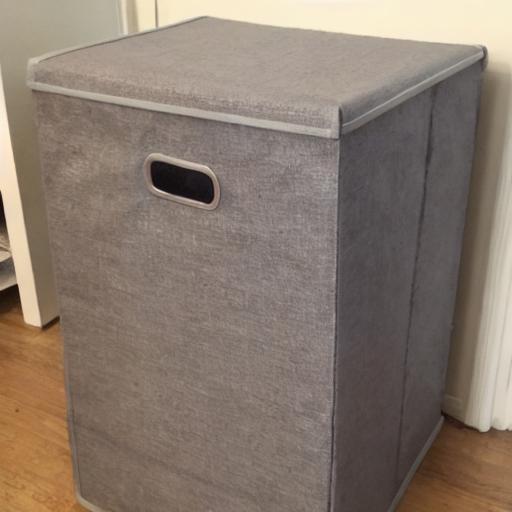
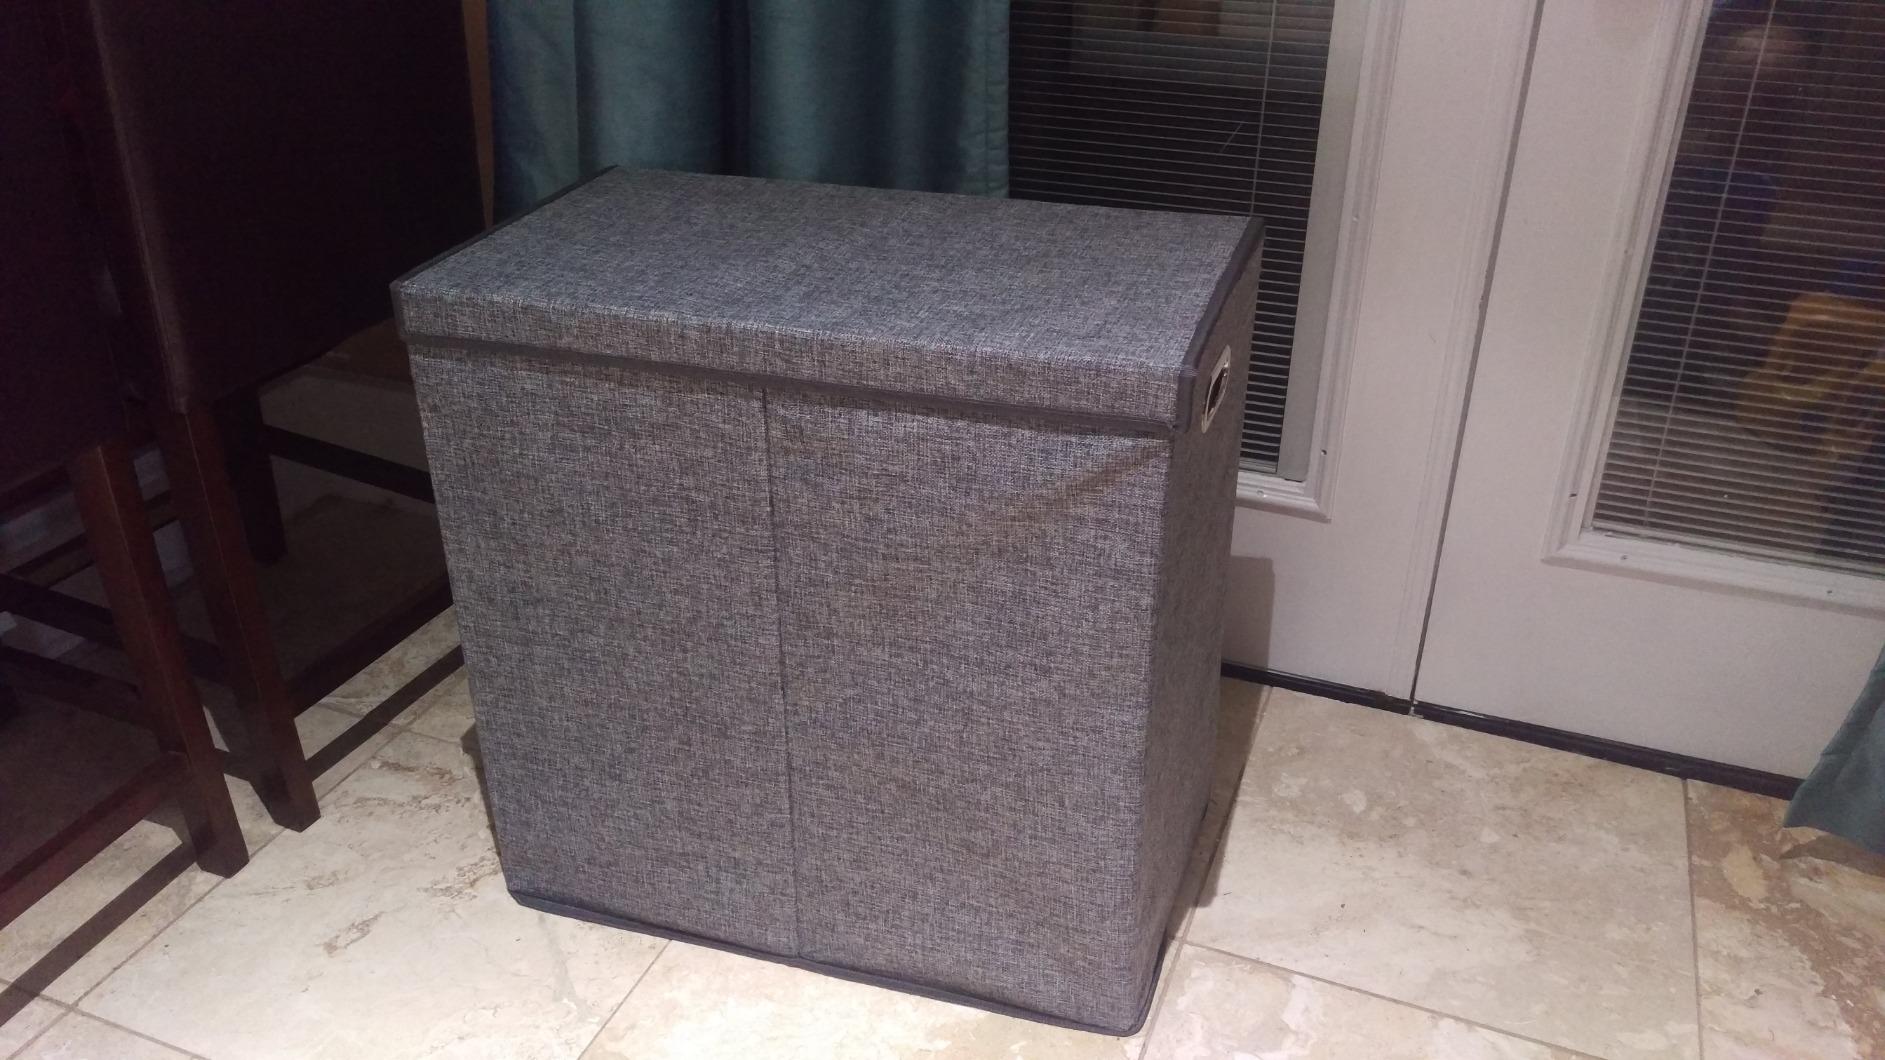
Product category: items_hamper
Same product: no